William Frederick Havemeyer

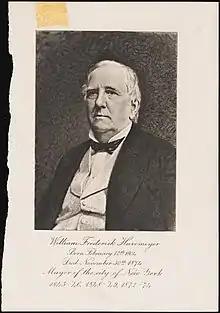
William Frederick Havemeyer (1804-1874)

As a young man, Havemeyer had been a director of the Merchants' Exchange Bank. When he took leave from New York's political scene, Havemeyer returned to business as a banker. In 1851, he was voted president of the Bank of North America which he successfully led through the panic of 1857 and left in 1861. In 1857, he also became president of the New York Savings Bank when that institution was in great danger of suspension, leaving it also in 1861 after it was placed upon a secure foundation. He also became a large stockholder of the Pennsylvania Coal Company and Long Island Rail Road among insurance and other corporate interests.